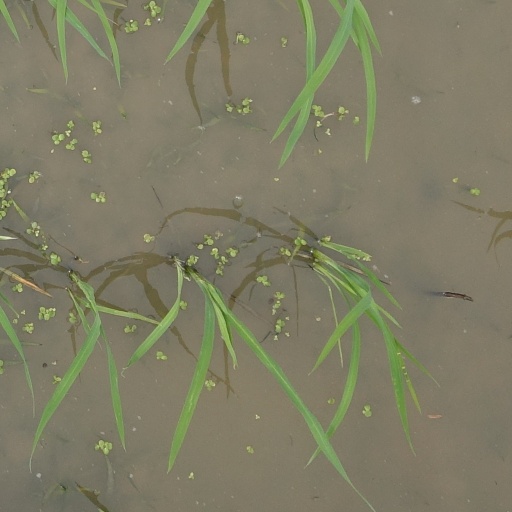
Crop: rice